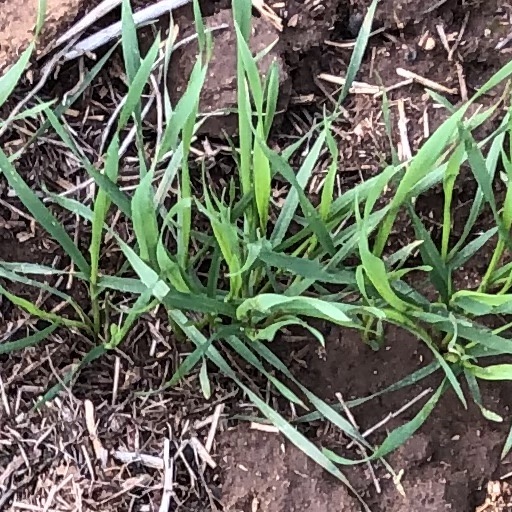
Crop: wheat